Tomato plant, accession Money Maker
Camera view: bottom (45 deg); turntable rotation: 90 degrees
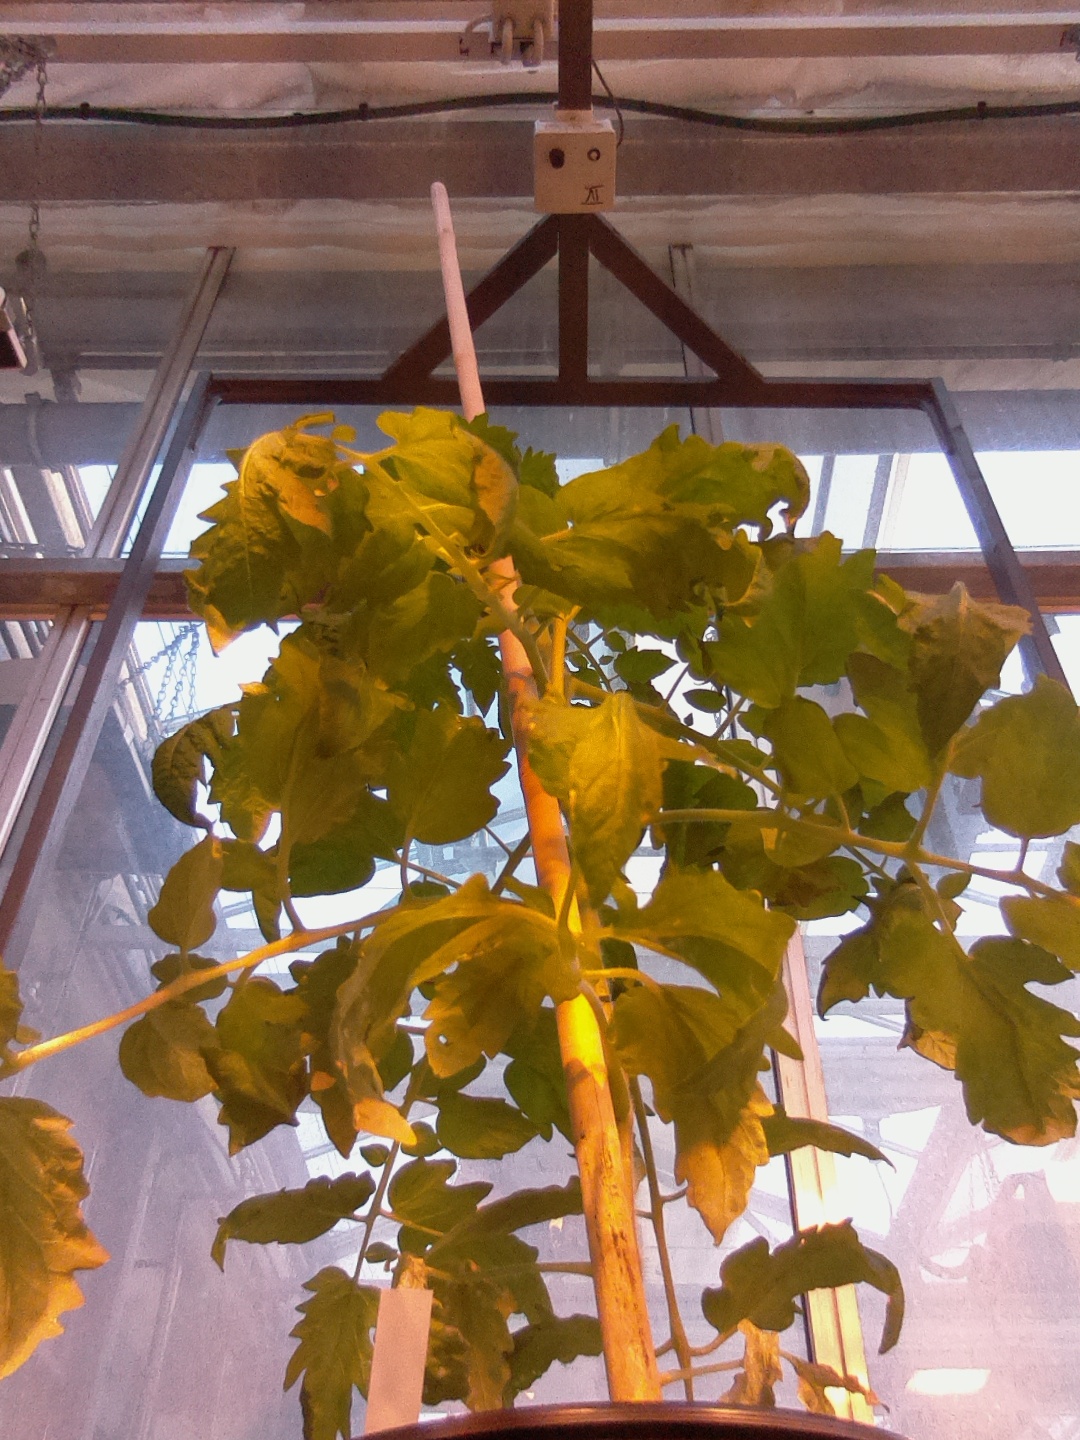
BBCH growth stage 60: First flowers open